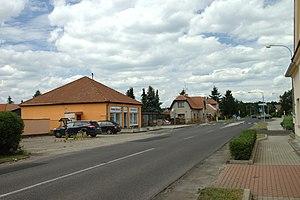
Vědomice est une commune du district de Litoměřice, dans la région d'Ústí nad Labem, en Tchéquie. Sa population s'élevait à 914 habitants en 2018.